Space toilet

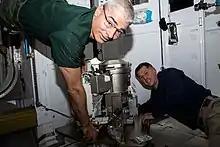
Expedition 65 Flight Engineers Mark Vande Hei (from left) and Shane Kimbrough partner together for orbital plumbing tasks as they install a new toilet inside the International Space Station's Tranquility module.

There are three toilets on the International Space Station, located in the "Zvezda", "Nauka" and "Tranquility" modules. They use a fan-driven suction system similar to the Space Shuttle WCS. Liquid waste is collected in containers. Solid waste is collected in individual micro-perforated bags, which are stored in an aluminum container. Full containers are transferred to Progress for disposal. An additional Waste and Hygiene Compartment is part of the "Tranquility" module launched in 2010. In 2007, NASA purchased a Russian-made toilet similar to the one already aboard ISS rather than develop one internally.